Neo-Assyrian Empire

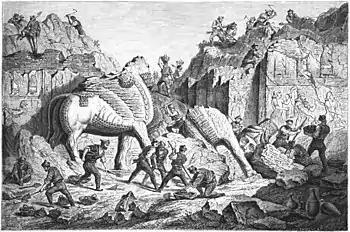
1861 illustration by Eugène Flandin of excavations of the ruins of Dur-Sharrukin

To solve the challenges of governing an empire of unprecedented size, the Neo-Assyrian Empire, probably first under Shalmaneser III, developed a sophisticated state communication system. Use of this system was restricted to messages sent by high officials; their messages were stamped with their seals, which demonstrated their authority. Messages without such seals could not be sent through the communication system.